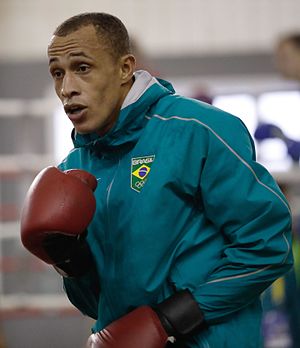
Robenílson Vieria
Robenílson Vieira de Jesus er en brasiliansk amatørbokser, som konkurrerer i vægtklassen fluevægt. Serdambas har ingen større internationale resultater, og fik sin olympiske debut da han repræsenterede Brasilien under Sommer-OL 2008. Her blev han slået ud i ottendedelsfinalen af Anvar Yunusov fra Tadsjikistan i samme vægtklasse.